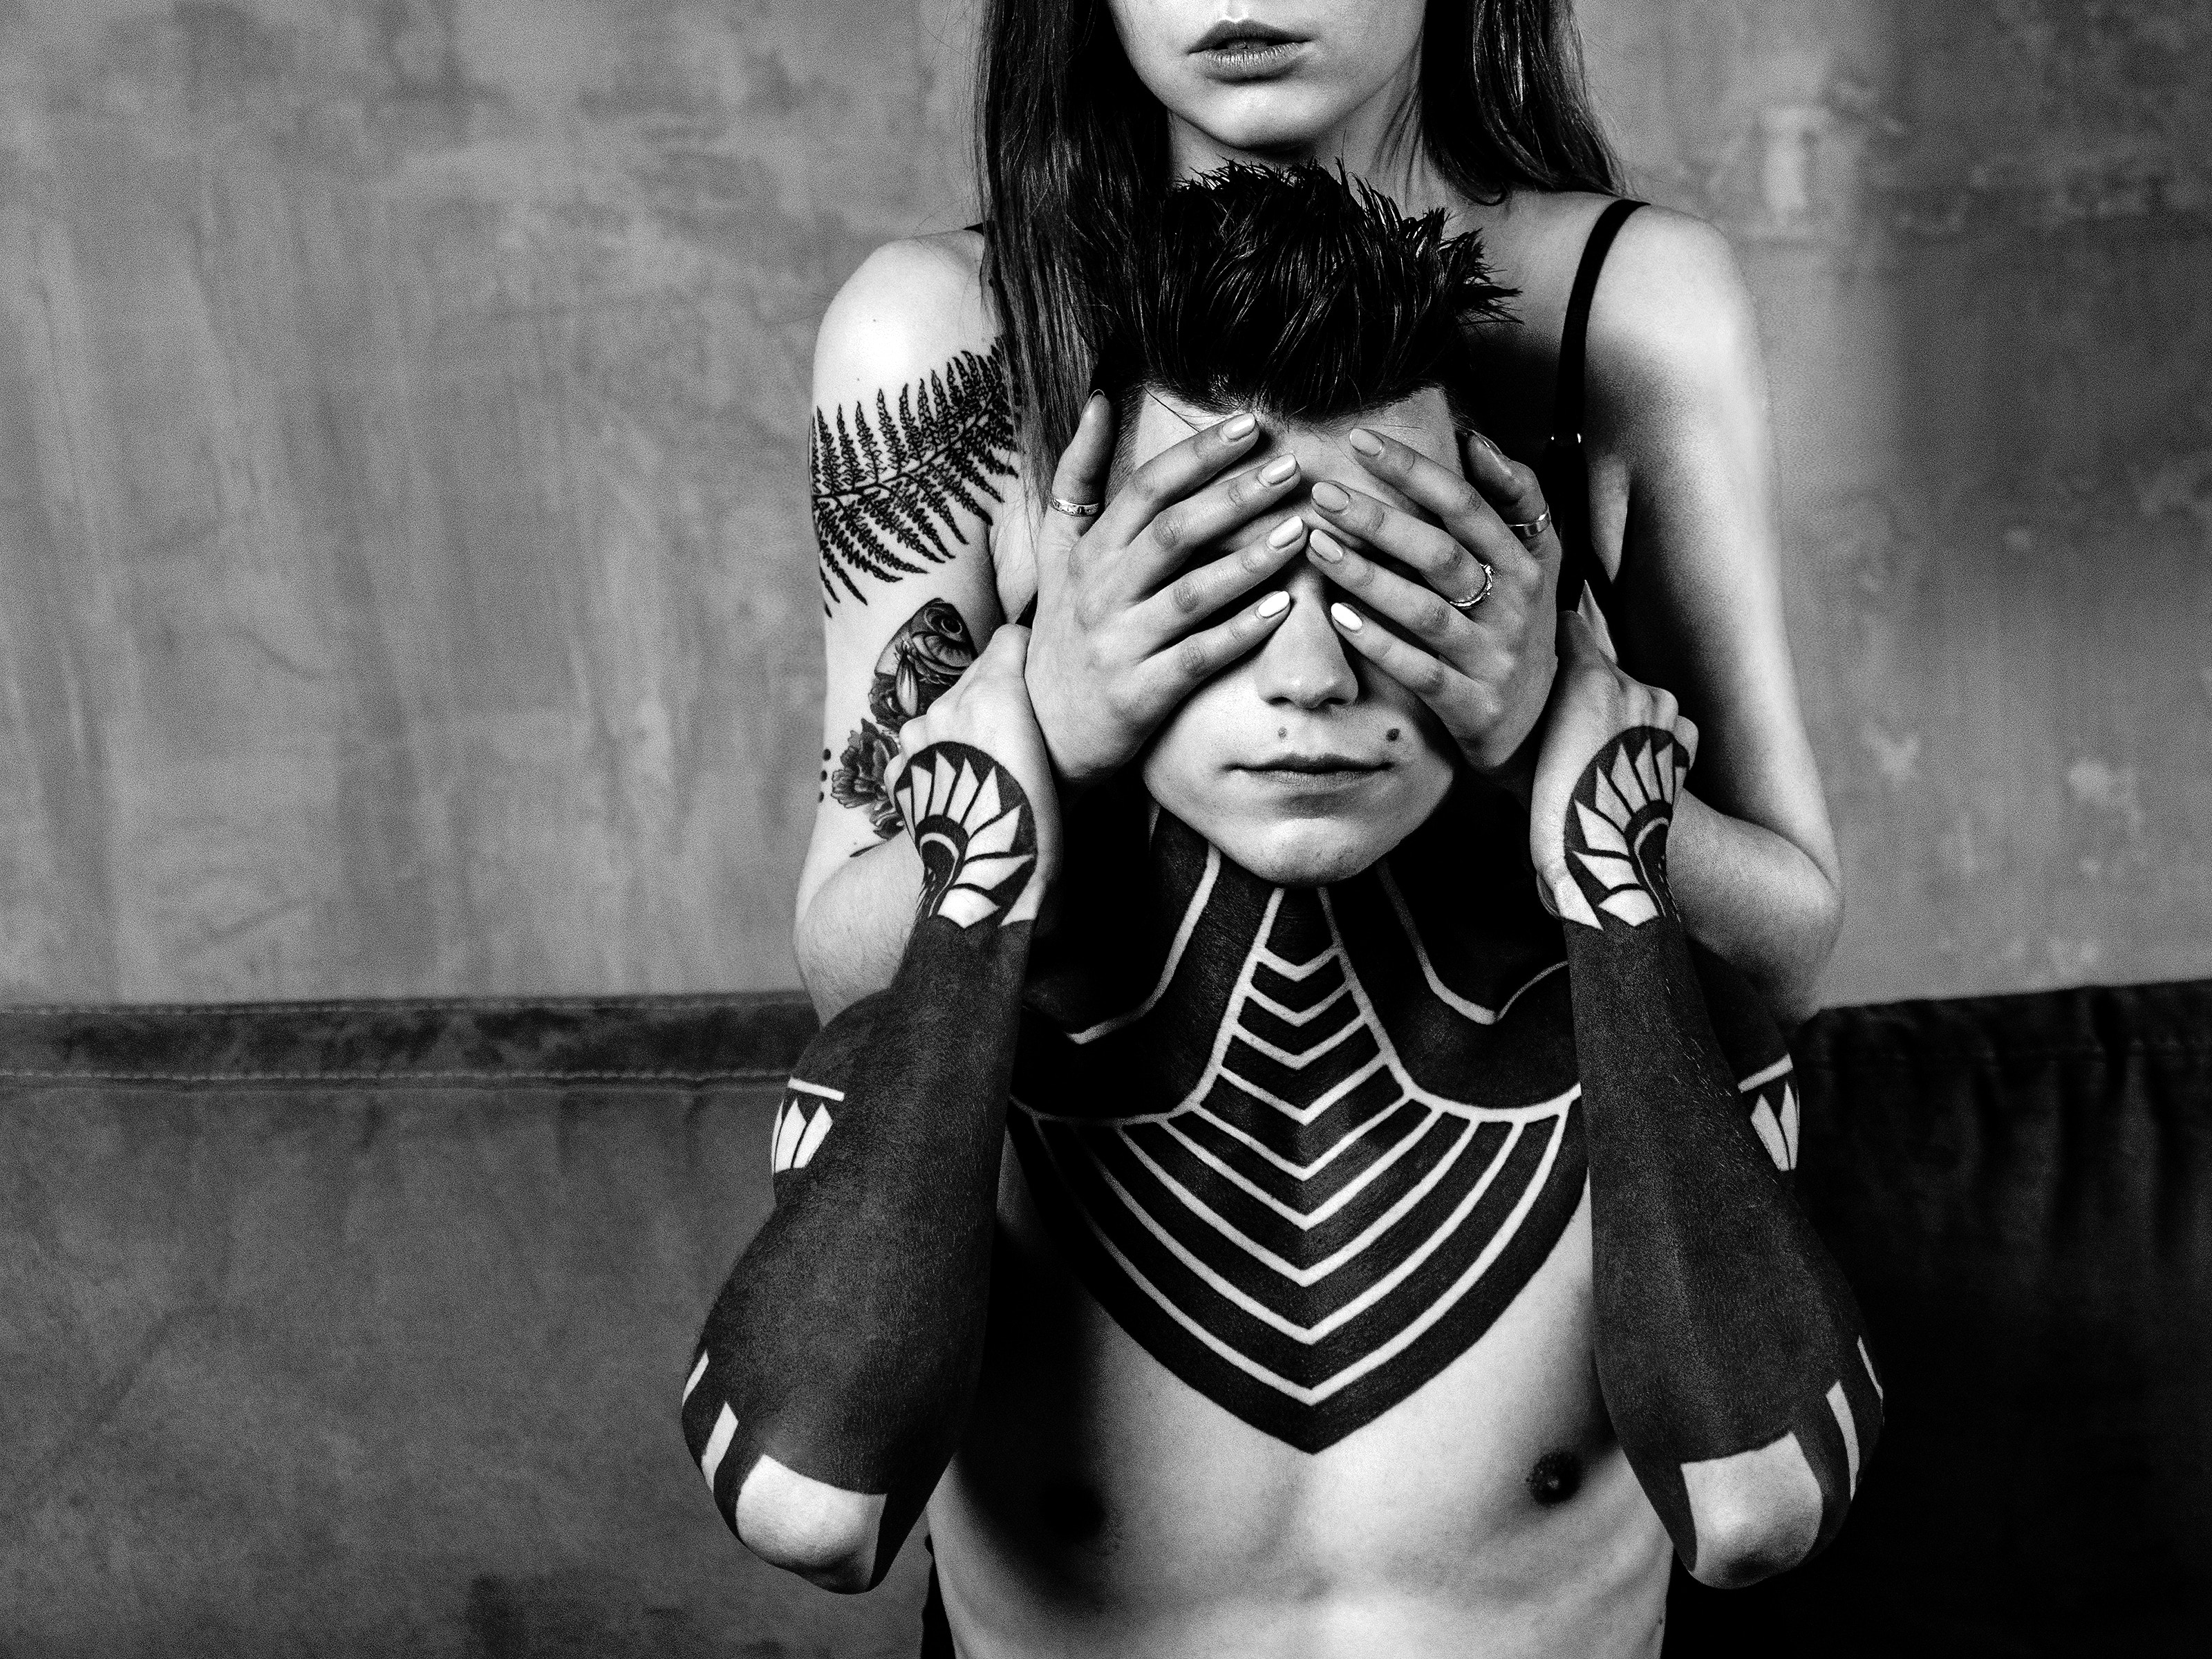
hand, black and white, girl, photography, trunk, model, human, black, monochrome, arm, shoulder, muscle, chest, black hair, back, neck, thigh, organ, joint, abdomen, photo shoot, monochrome photography, supermodel